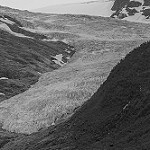
Label: B & W